Air North

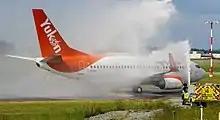
An Air North flight receives a water-cannon salute after completing the airline's first scheduled flight to Victoria from Whitehorse, May 2018.

Since the arrival of the Boeing 737s, the main Air North base in Whitehorse has steadily expanded. It now includes the original hangar which is now used as a cargo warehouse and ground equipment shop, a new aircraft maintenance hangar, a reservations and administration building, an operations centre, an in-house catering and cabin services department, and a fuelling facility. Air North also operates secondary bases in Vancouver, B.C. and Dawson City, Yukon. The in-house catering building opened in the mid-2000s, enabling Air North to offer in-flight meals. Yukon products are featured when possible, and often include Midnight Sun coffee and Yukon Brewing beer.